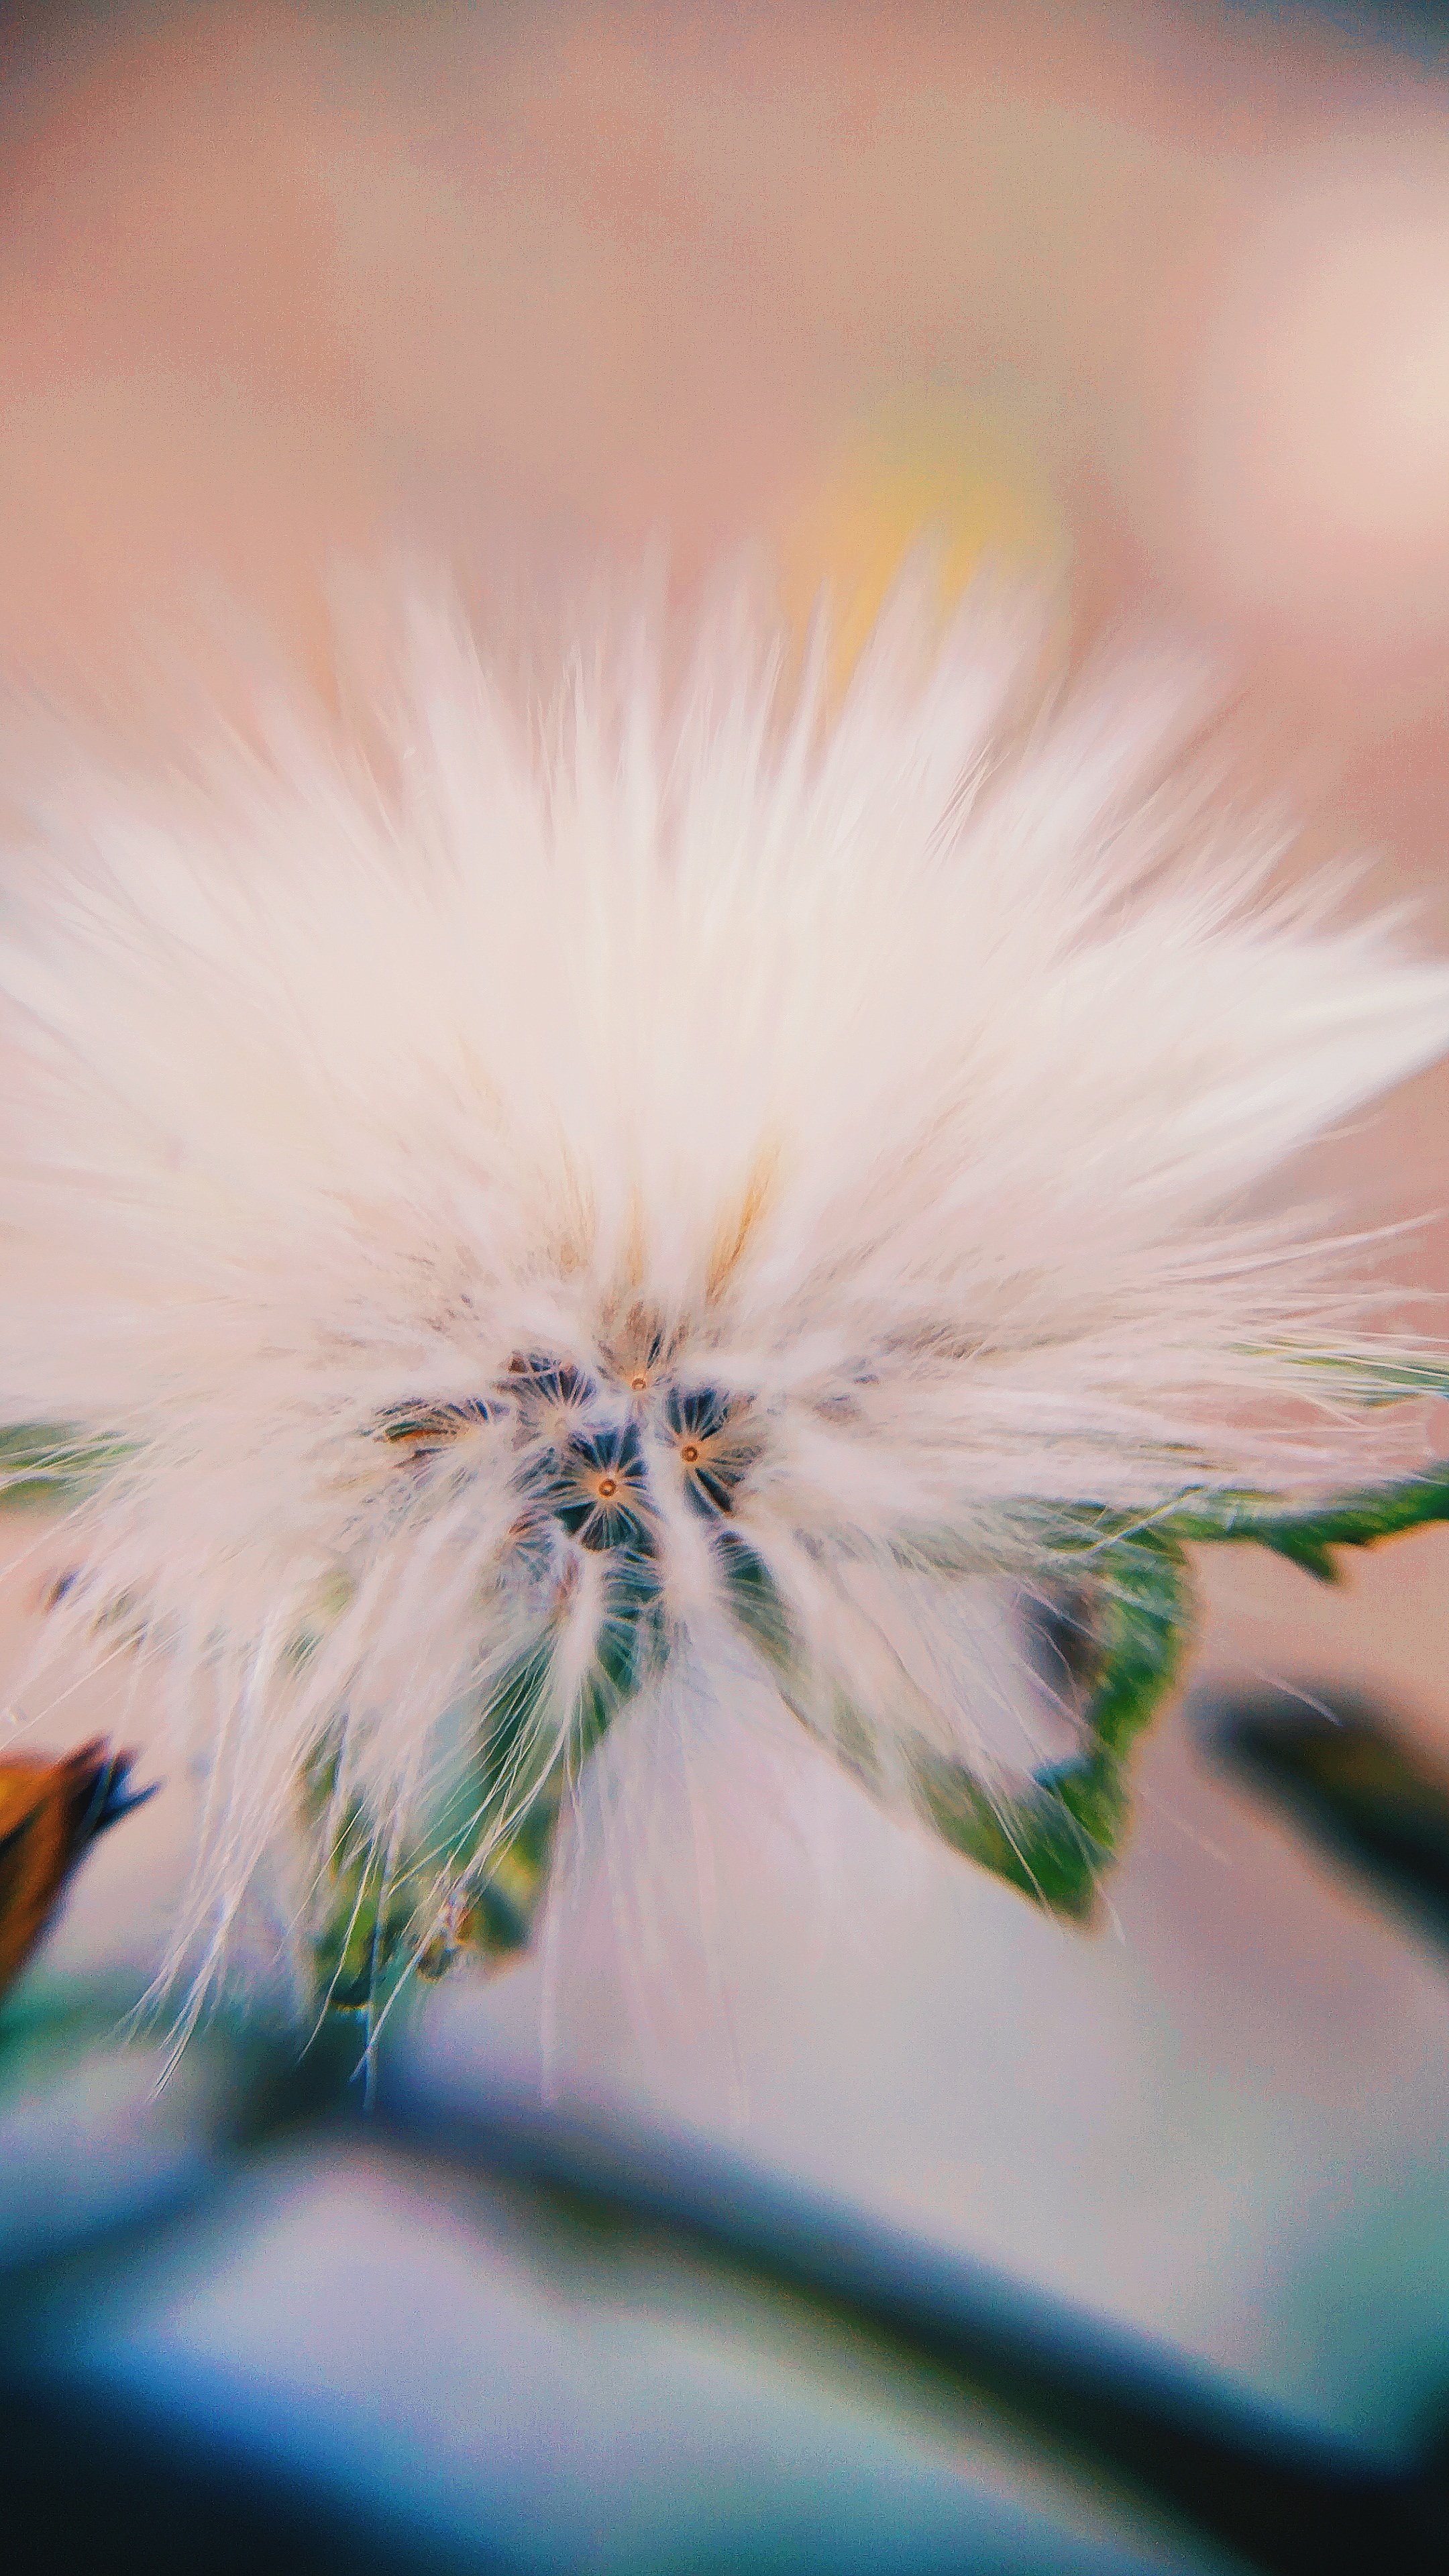
plant, photography, leaf, flower, petal, green, color, blue, yellow, flora, close up, eye, organ, macro photography, flowering plant